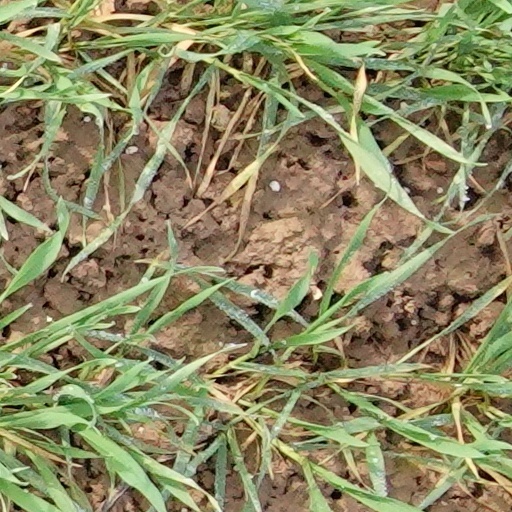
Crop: wheat